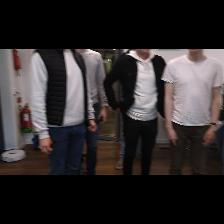
Label: Human